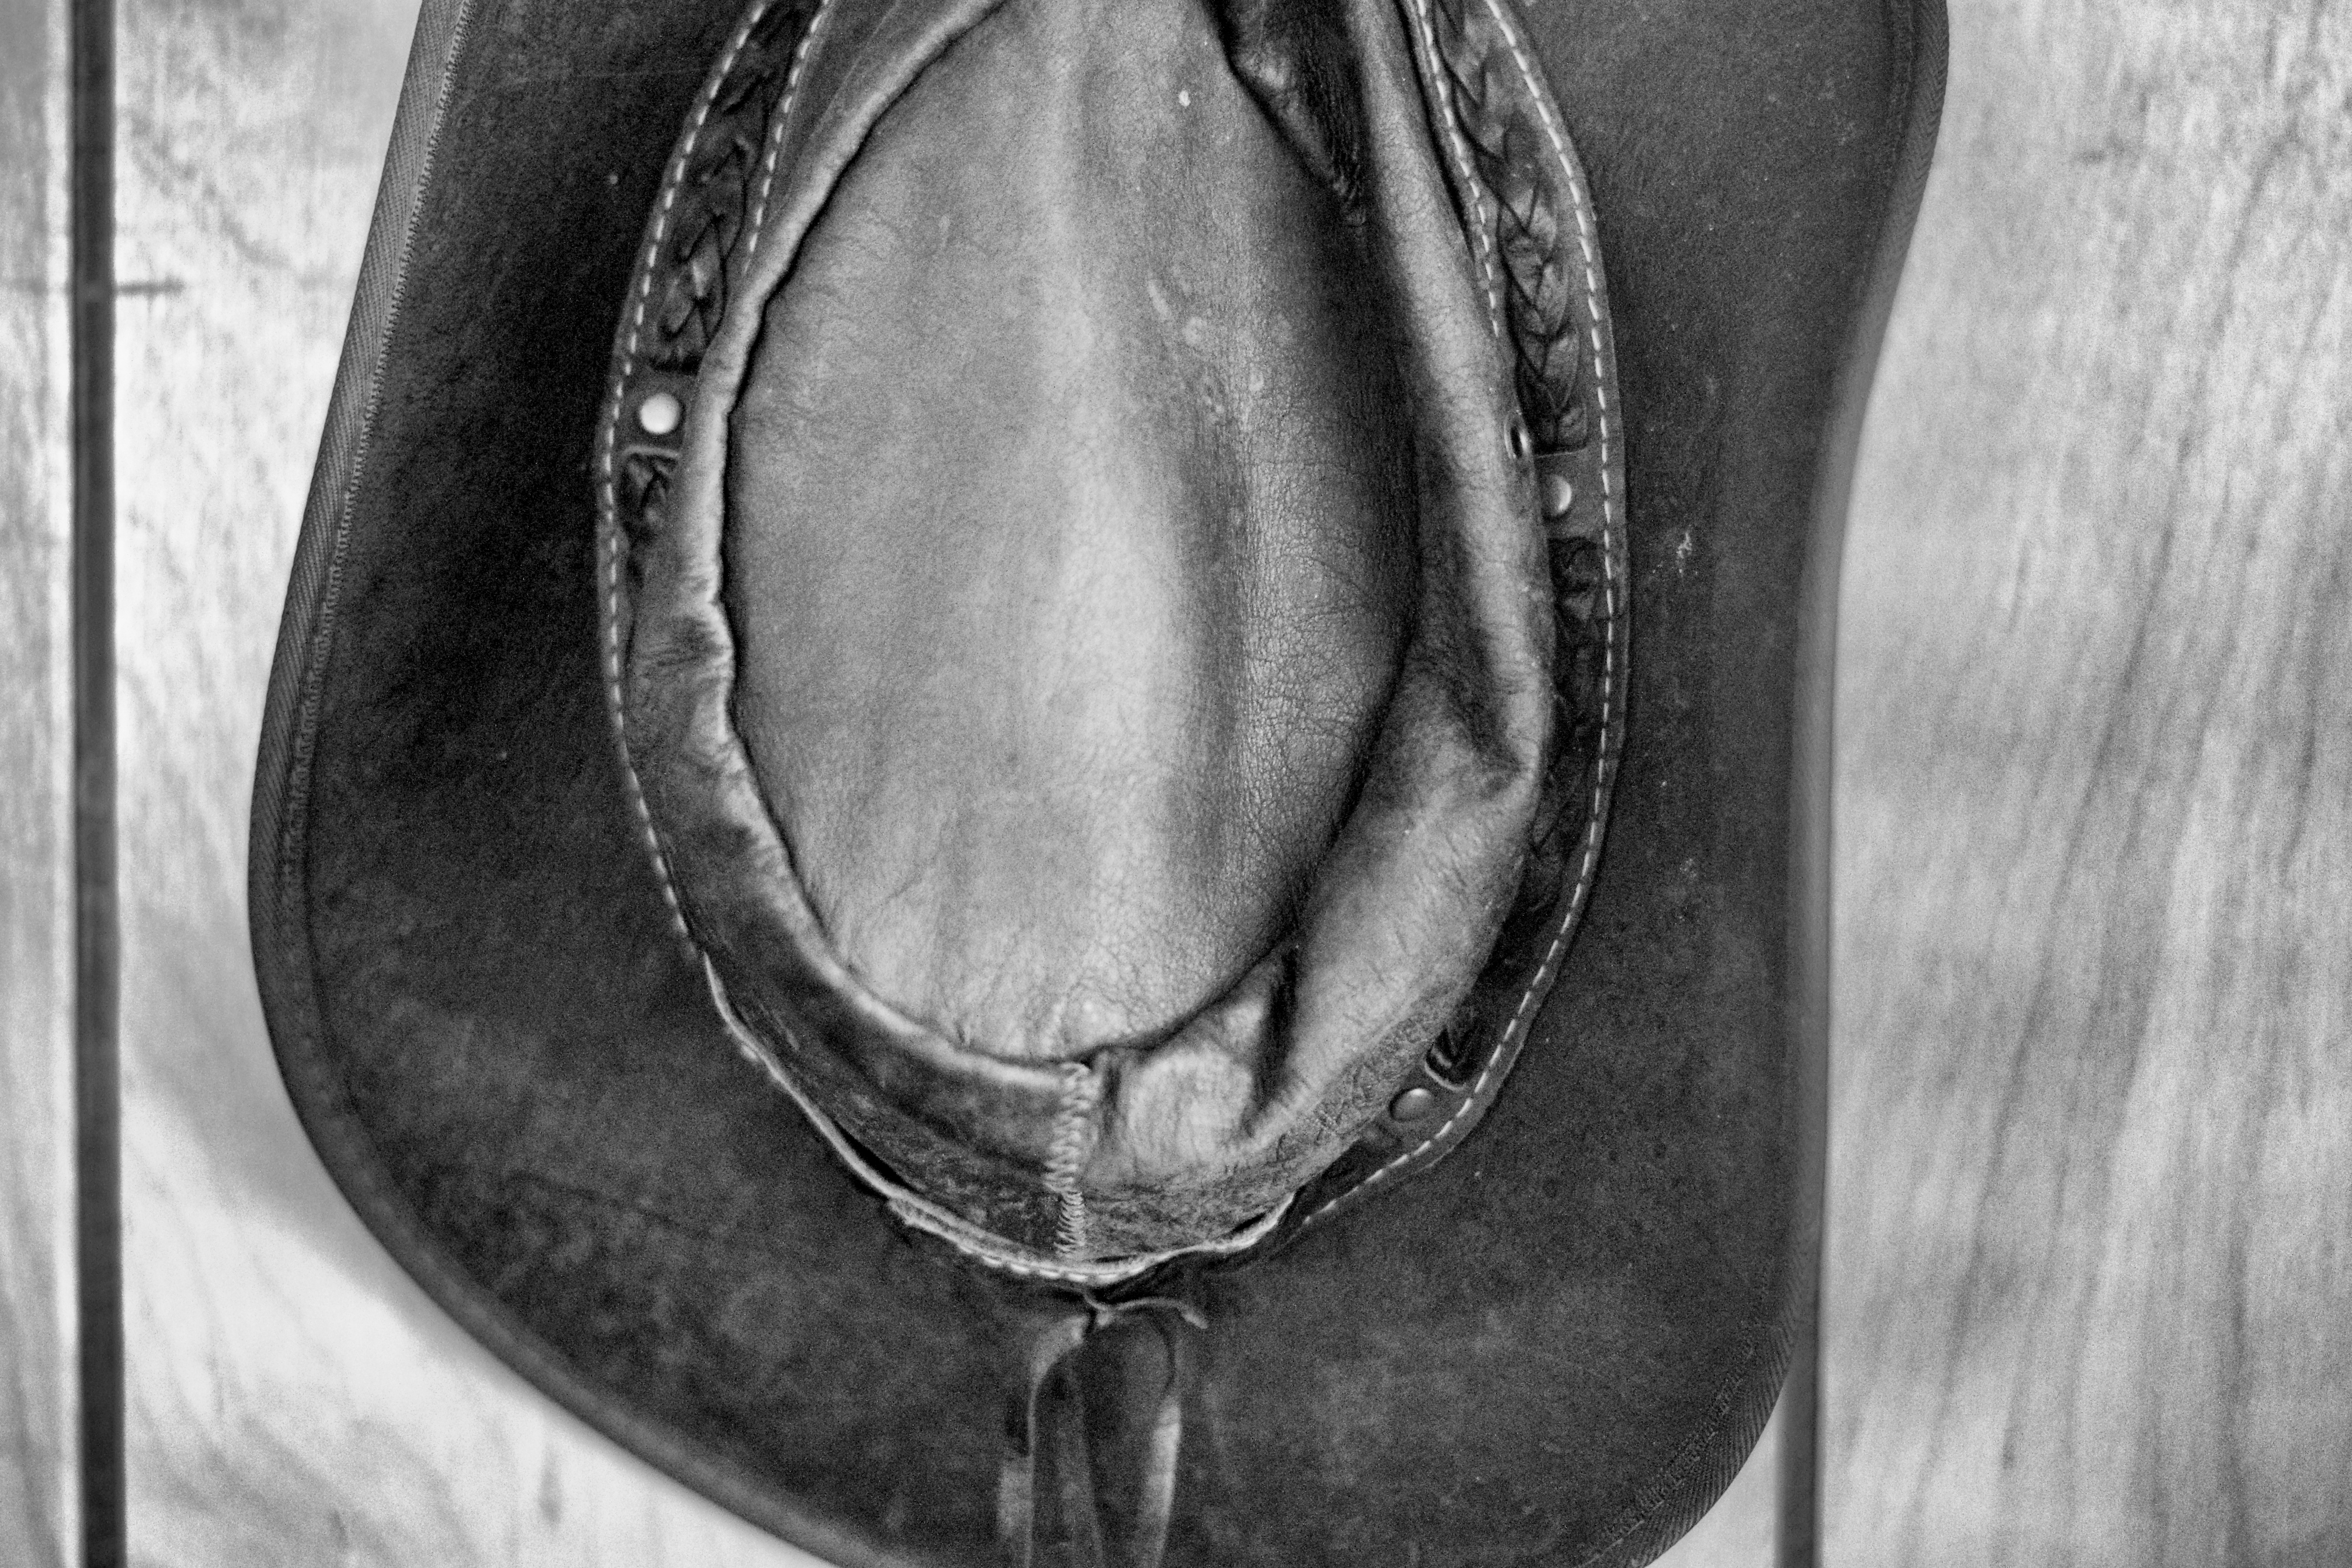
hand, shoe, black and white, photography, leg, hat, black, ear, monochrome, arm, close up, human body, bw, sketch, drawing, head, footwear, organ, sense, monochrome photography